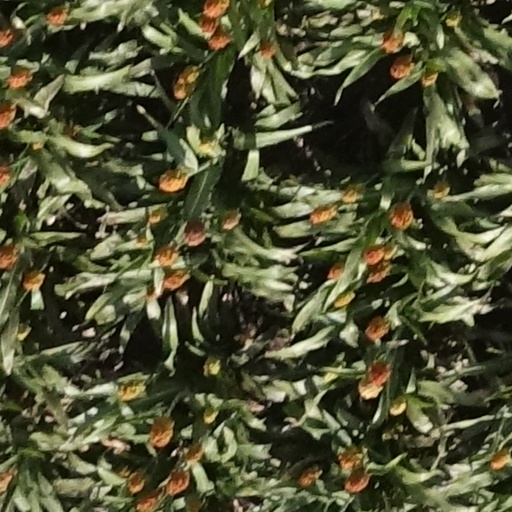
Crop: sorghum